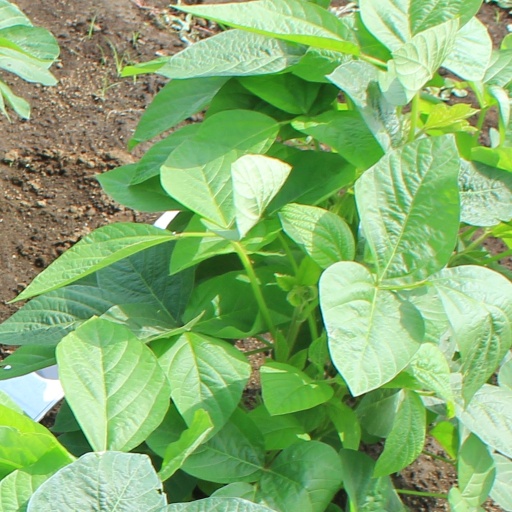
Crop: soybean